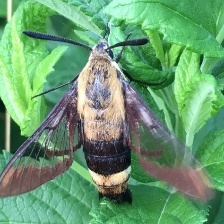
Species: CLEARWING MOTH